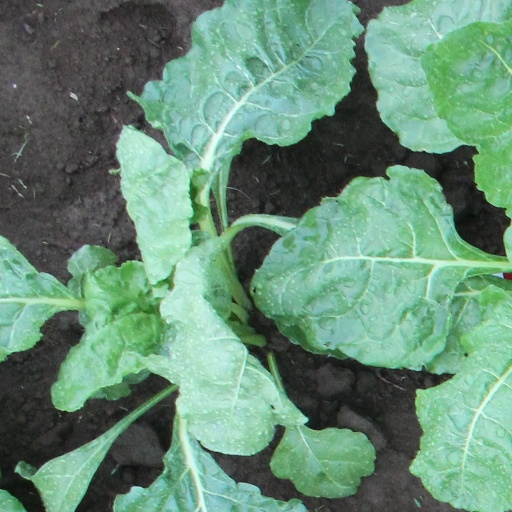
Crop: sugar beet